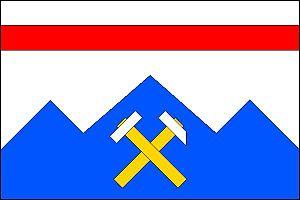
Horní Kalná est une commune du district de Trutnov, dans la région de Hradec Králové, en Tchéquie. Sa population s'élevait à 372 habitants en 2018.